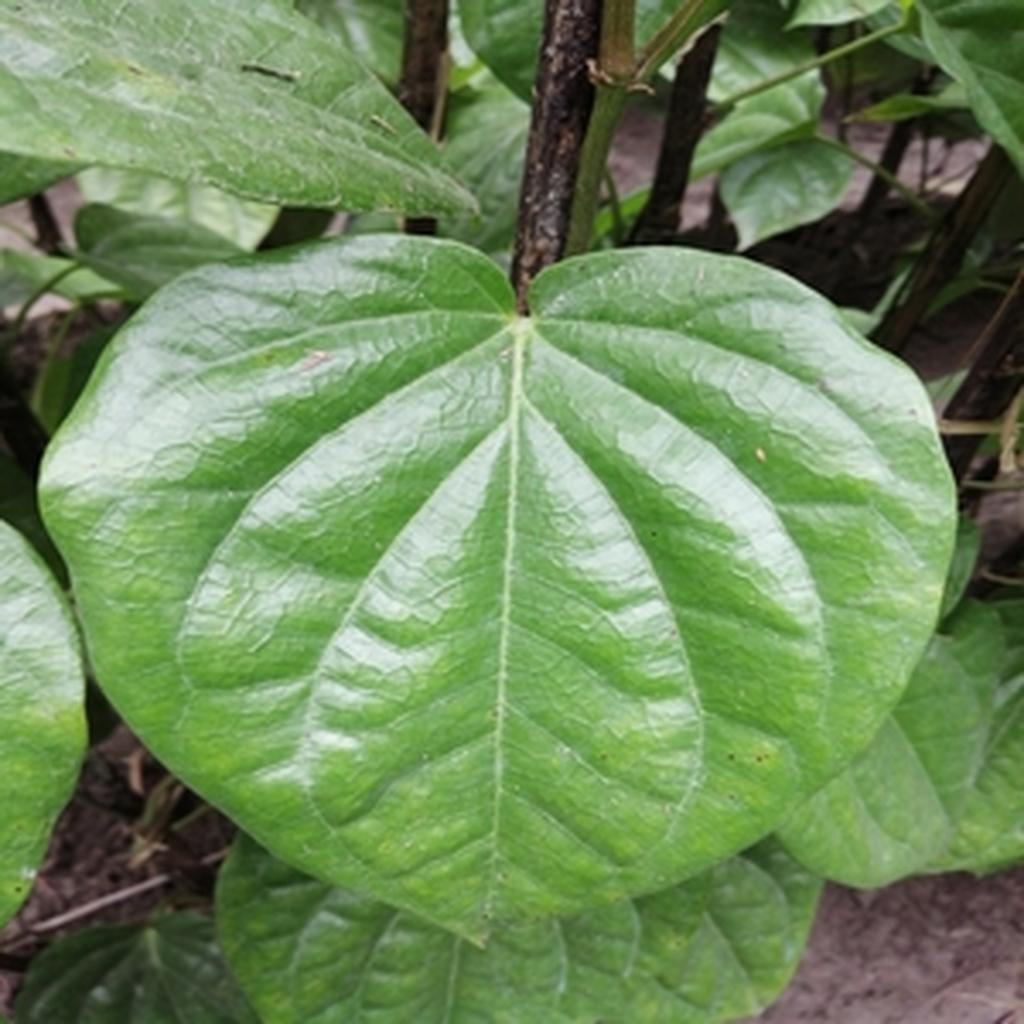
Label: Healthy_Leaf